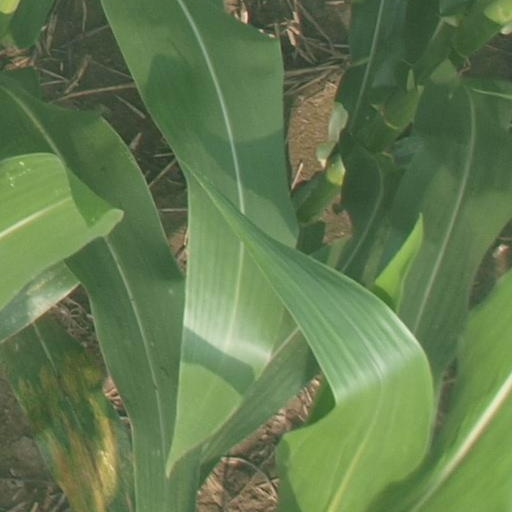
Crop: maize; corn